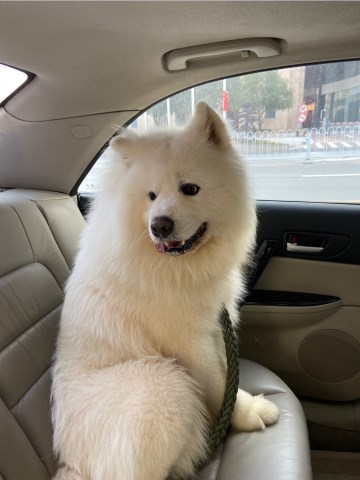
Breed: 2192-n000088-Samoyed